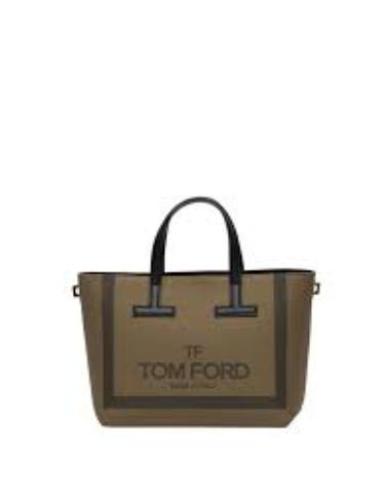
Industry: Clothes